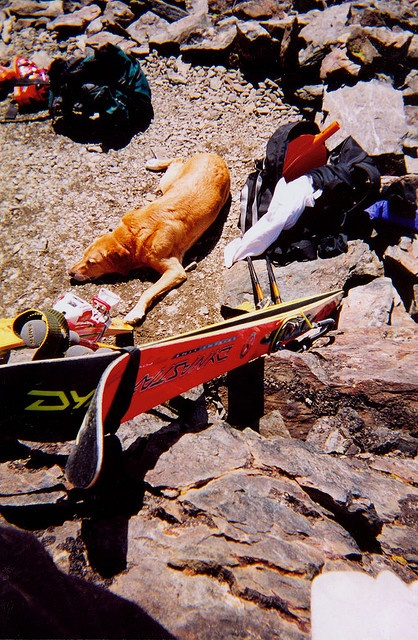
A dog lays on a rock next to backpacks and supplies.
A pair of skis against rock with dog below.
a dog lying on rocks by a pair of skis
A dog, some skis, and backpacks of gear laying around on some rocks.
Brown dog lying amidst camping gear below some rocks.